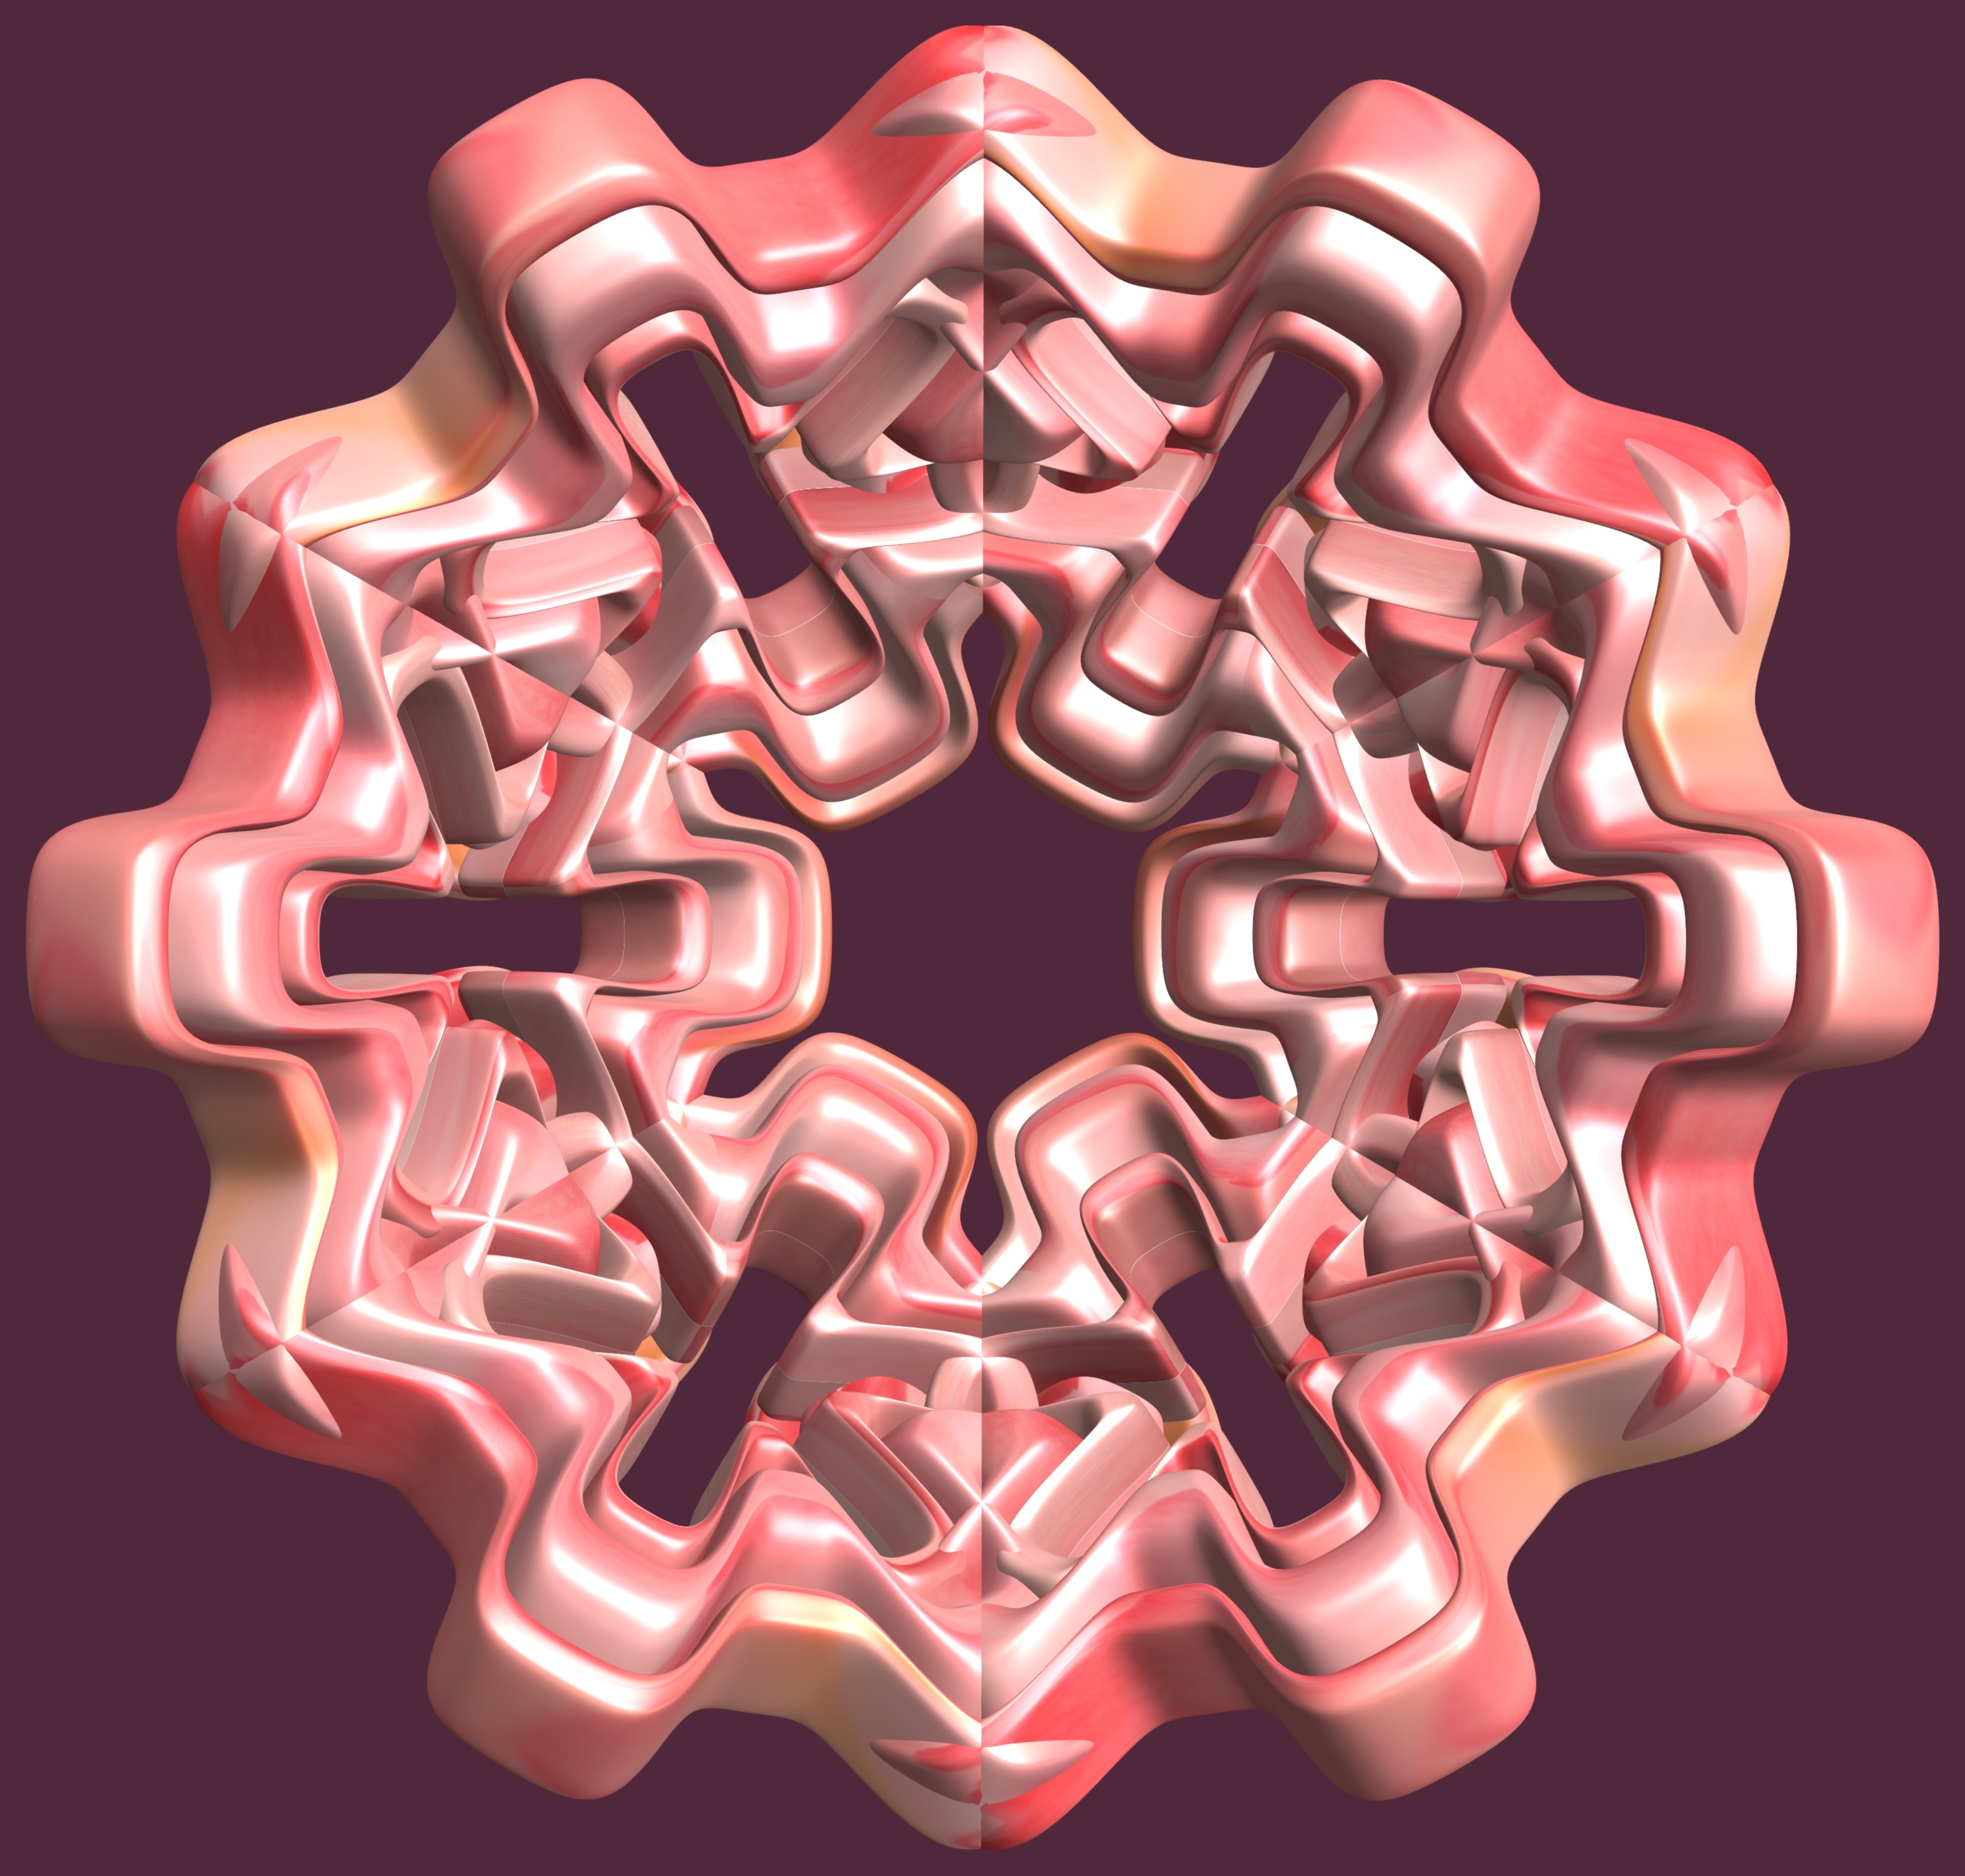
structure, texture, heart, pattern, symbol, human body, font, illustration, design, symmetry, 3d, graphic, organ, torus, mathematica, cg, parametricplot3d, code, program, algorithm, mapping